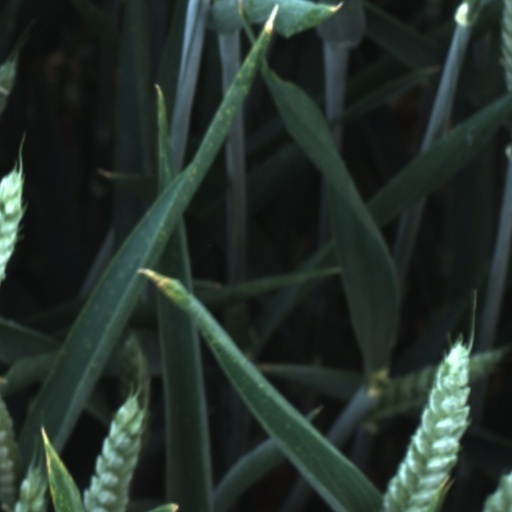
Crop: wheat